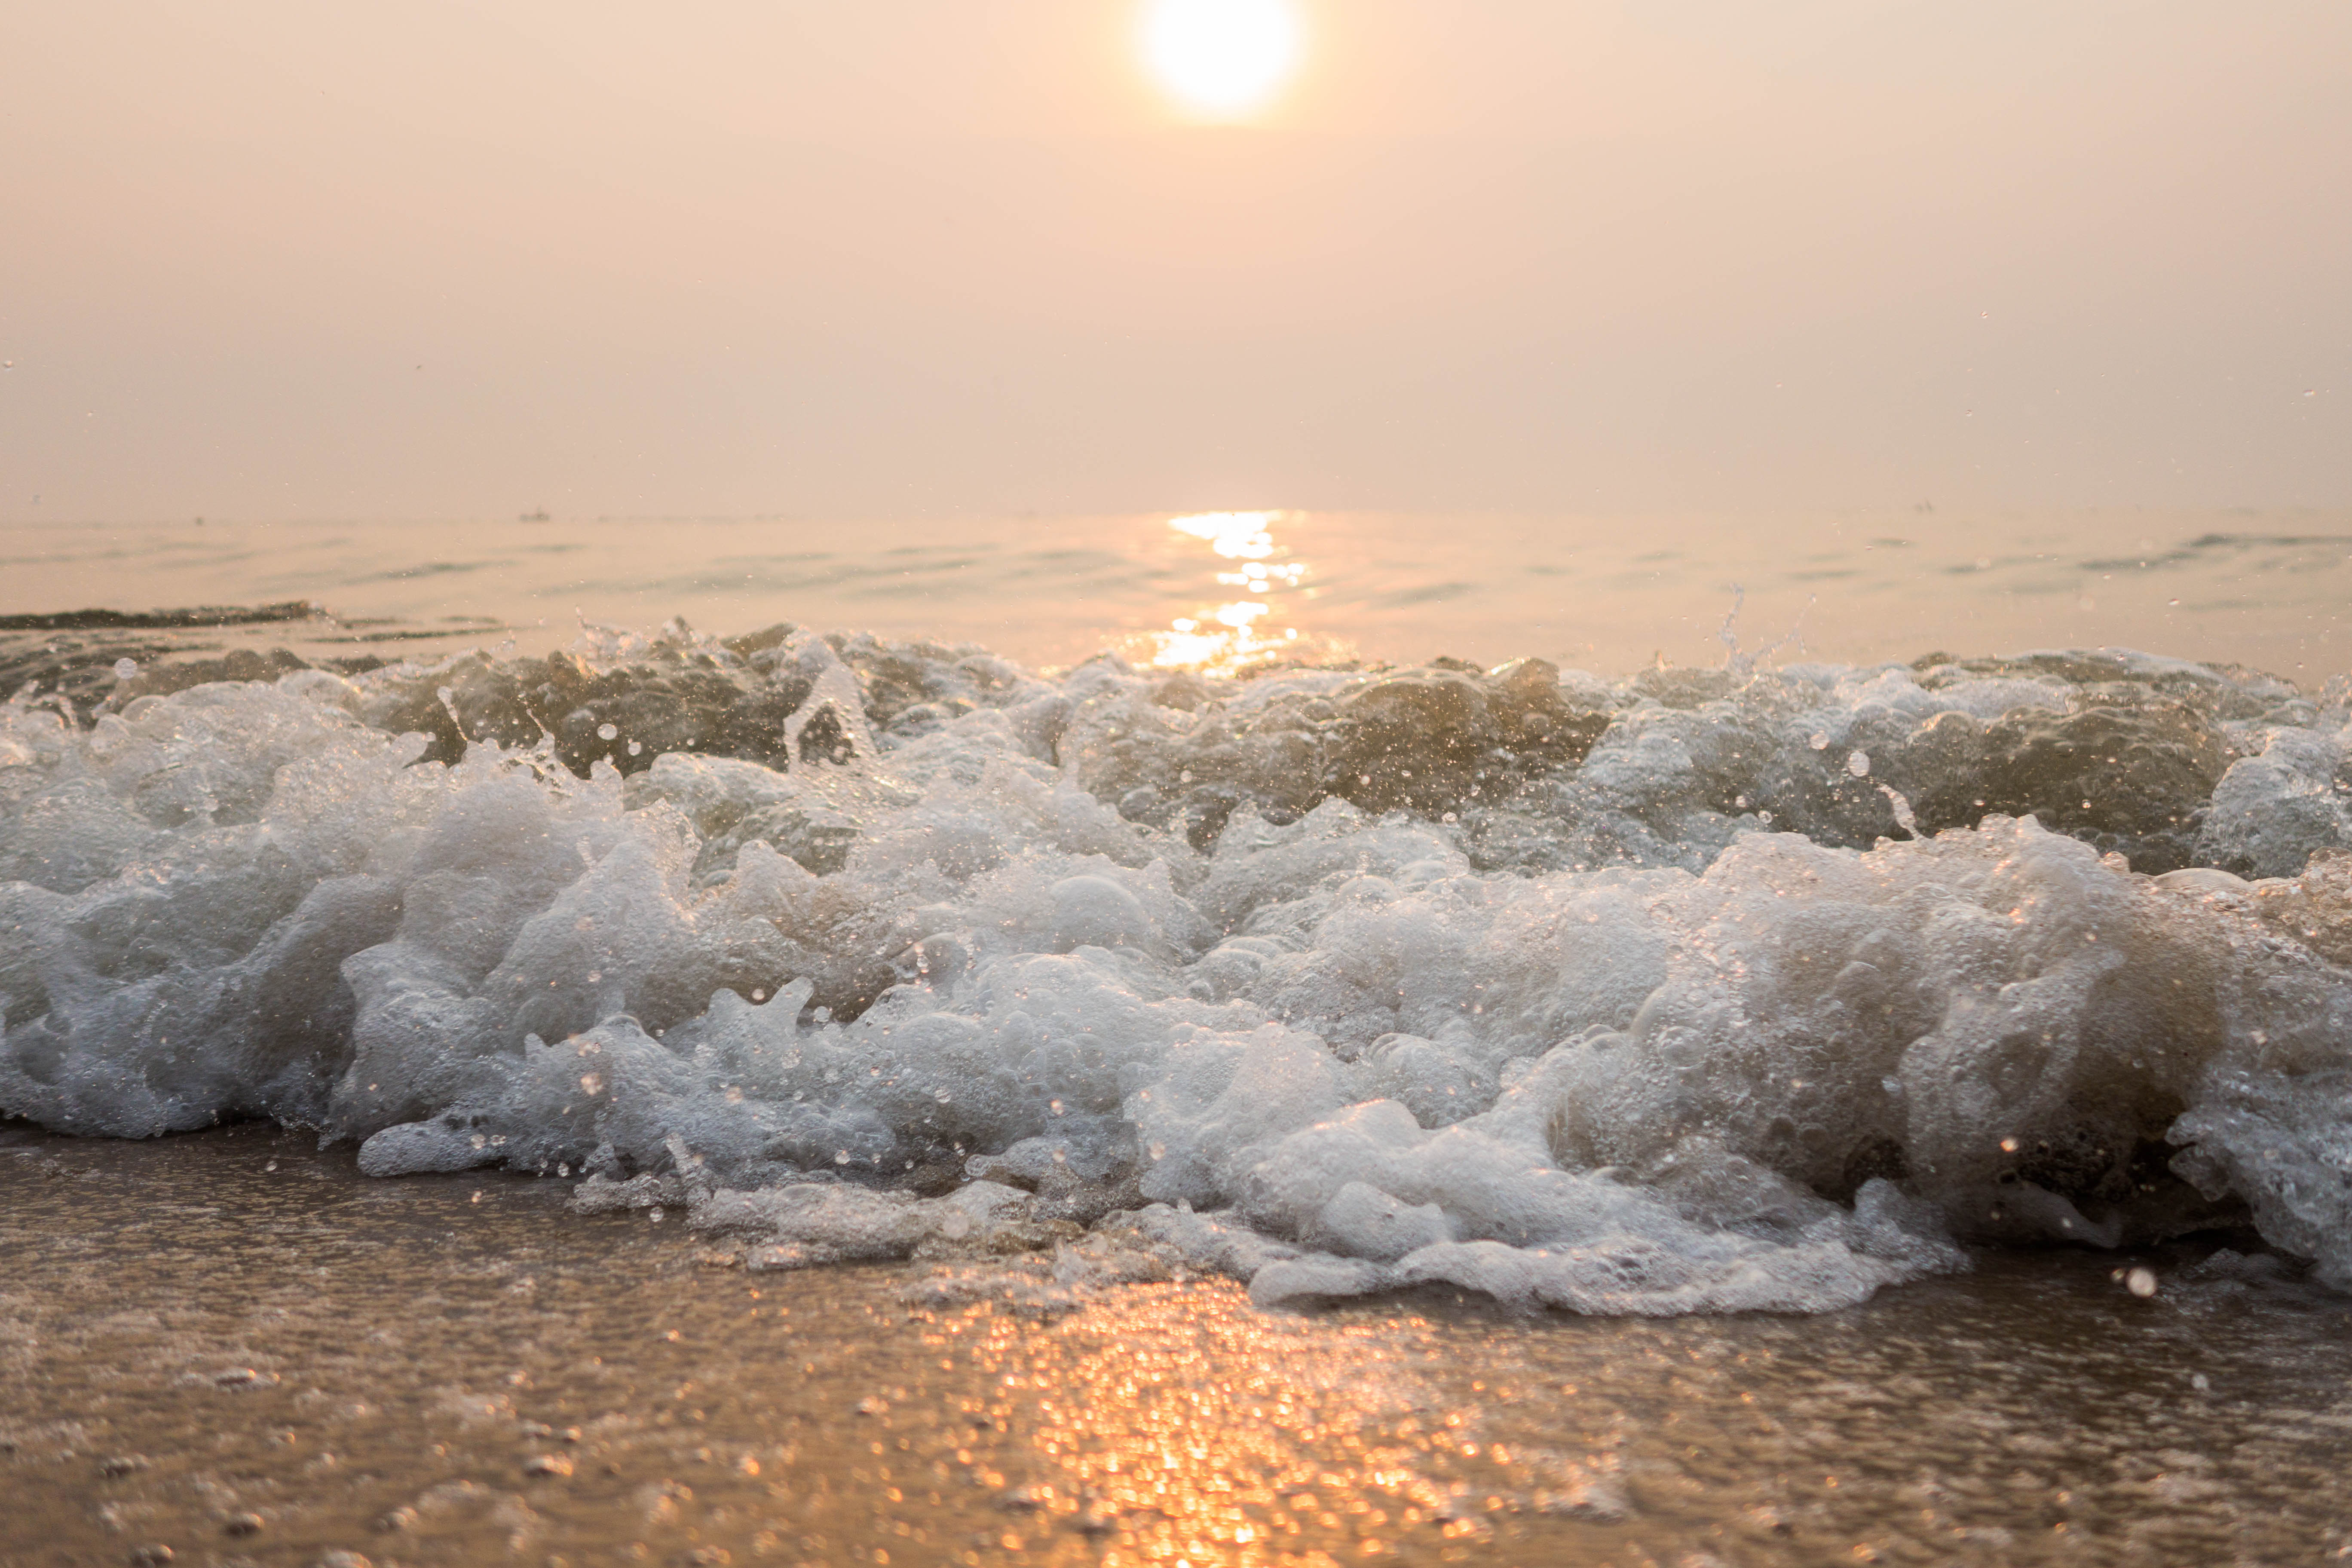
sea, morning, soft wave, wave, shore, sky, wind wave, ocean, water, beach, horizon, tide, sunlight, foam, cloud, coast, landscape, sand, sunrise, vacation, sunset